Troy Corser

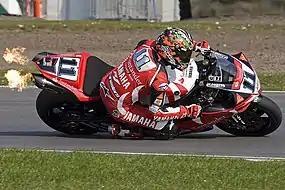
Corser at Donington Park World Superbike races in 2007

Troy won two races early in , however a crash at Phillip Island, and a DNF at Silverstone enabled compatriot Troy Bayliss to gain the upper hand in the early stages of the title chase. A double non-finish at Assen with 4 rounds to go left him 5th in the championship, behind Bayliss, James Toseland, Noriyuki Haga and Andrew Pitt. He ultimately overhauled Pitt to finish 4th, through a double podium at the final round.